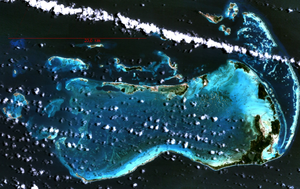
L'archipel de Los Roques est une dépendance fédérale du Venezuela composé d'environ 350 îles, cayes ou îlots situés à environ 130 km au large des côtes vénezuéliennes. Gran Roque, l'île principale, se trouve au nord de l'archipel à 146 km de la petite ville de Naiguatá, sur la côte vénézuelienne. Cet ensemble insulaire compte une population de 1 500 habitants.